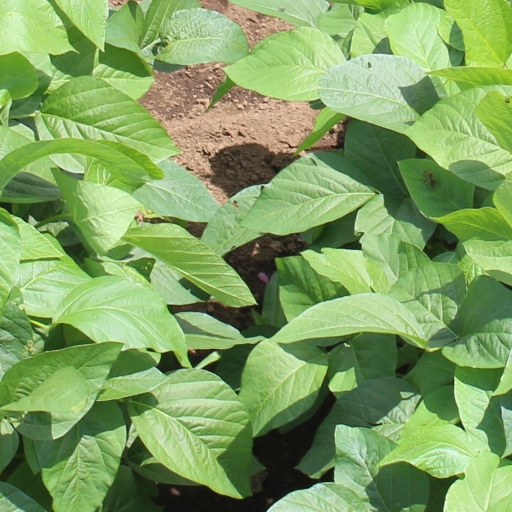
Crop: soybean